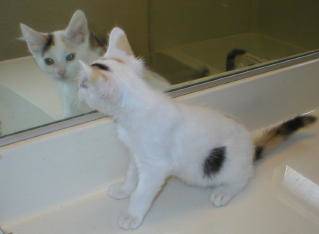
Label: cat